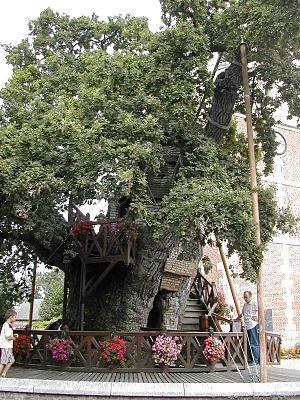
Le chêne d'allouville-belfosse.
Le chêne d'Allouville est un chêne pédonculé situé au centre du village d'Allouville-Bellefosse, juste face au clocher-porche de l'église Saint-Quentin, dans le pays de Caux, en Seine-Maritime. Son âge exact n'est pas connu : estimé au XIXᵉ siècle âgé de 800 ans, une estimation ultérieure lui en attribue 1 200. Il est réputé comme étant le plus vieux chêne de France.